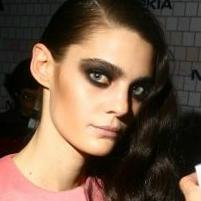
Age: 23